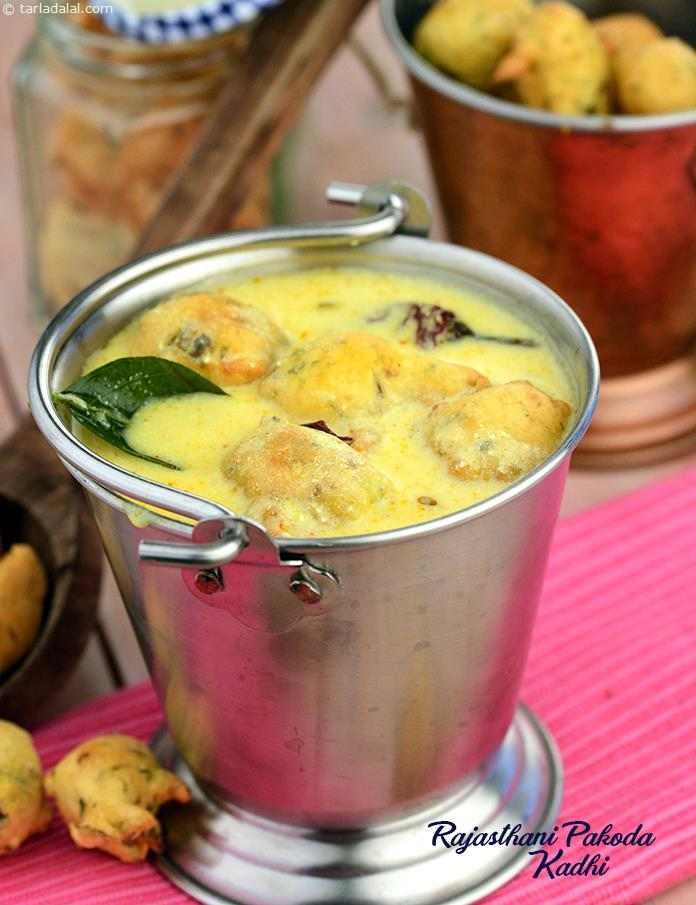
Dish: pakode